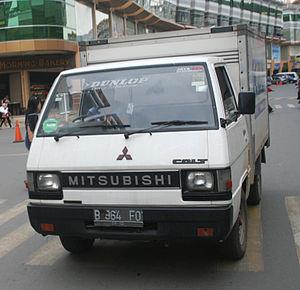
Le Mitsubishi Delica est une automobile produite par le constructeur Mitsubishi sous cinq générations depuis 1967. De 1967 à 2007, elle a été une camionnette. La cinquième mouture de 2007 est devenue un monospace.